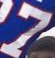
Number: 7